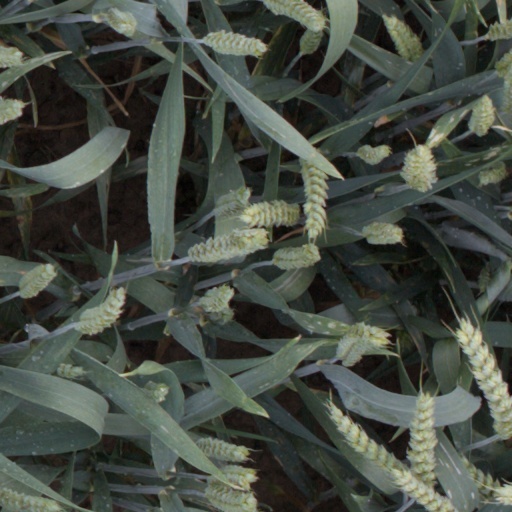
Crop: wheat